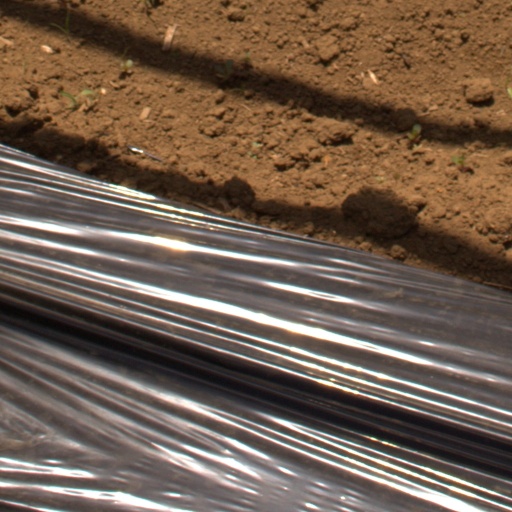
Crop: Jerusalem artichoke